Lake Road (Western New York)

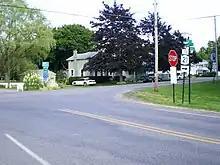
Lake Road at Hamilton Street in Pultneyville. The latter was once part of NY 21.

In Williamson, the fields continue, this time to the south of the highway, as lakeside homes run along the northern side. The route begins its way on a northeast stretch, passing by residential homes and fields. It intersects Stoney Lonesome Road (CR 112) on its way to Pultneyville, a large lakeside hamlet. Inside the community, it intersects Hamilton Street (CR 120) at a junction that was once the northern terminus of NY 21.